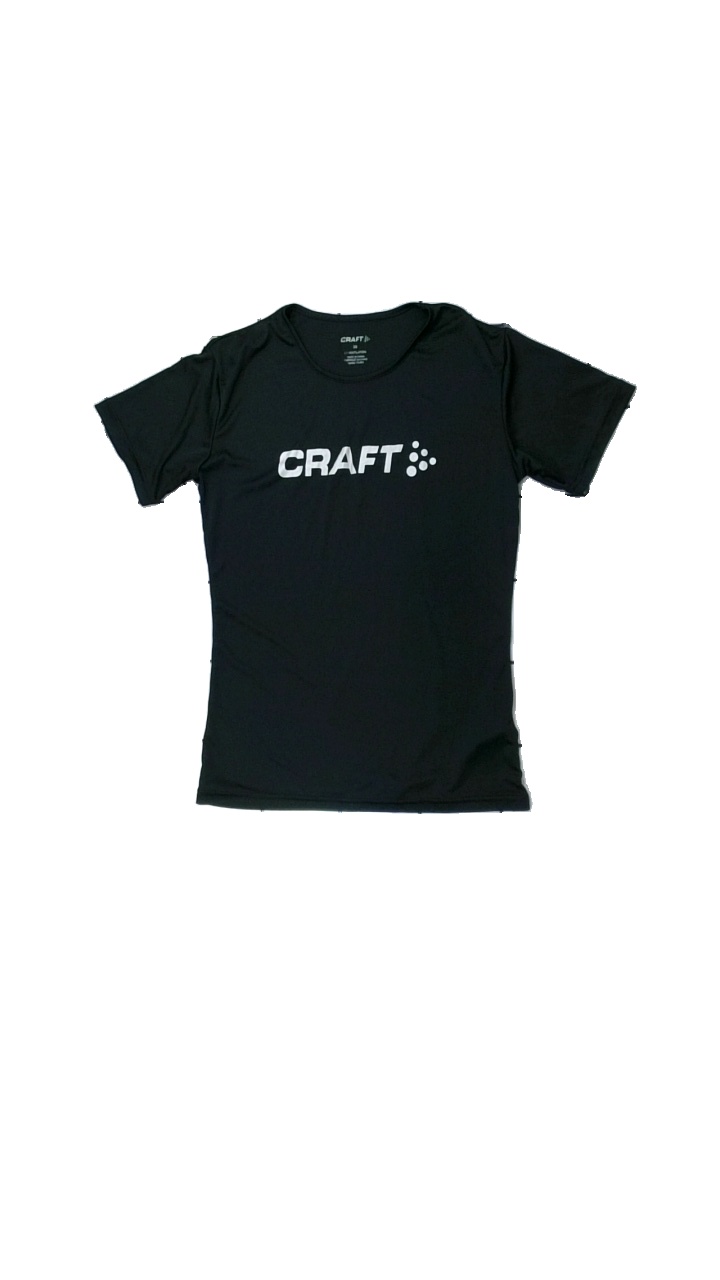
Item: T-shirt (Ladies)
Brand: Craft
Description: svart tränings t-shirt med logga fram
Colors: White, Black
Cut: Regular
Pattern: Logo print
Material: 100% polyester
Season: All
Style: Sports
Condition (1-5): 5
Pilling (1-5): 5
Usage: Reuse
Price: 50-100